Superposition principle

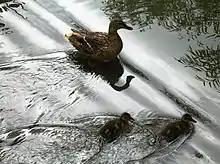
Superposition of almost plane waves (diagonal lines) from a distant source and waves from the wake of the ducks. Linearity holds only approximately in water and only for waves with small amplitudes relative to their wavelengths.

The superposition principle, also known as superposition property, states that, for all linear systems, the net response caused by two or more stimuli is the sum of the responses that would have been caused by each stimulus individually. So that if input "A" produces response "X", and input "B" produces response "Y", then input ("A" + "B") produces response ("X" + "Y").